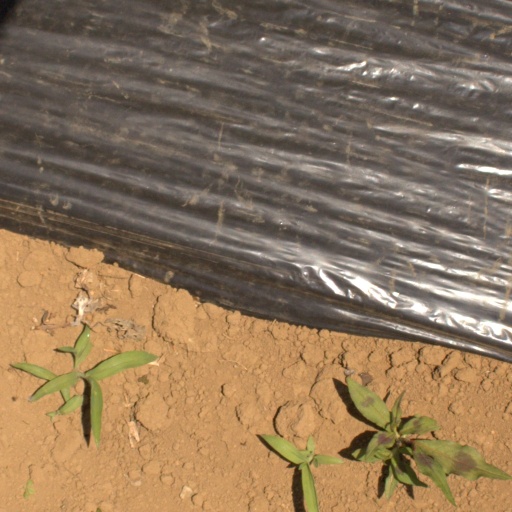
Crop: Jerusalem artichoke